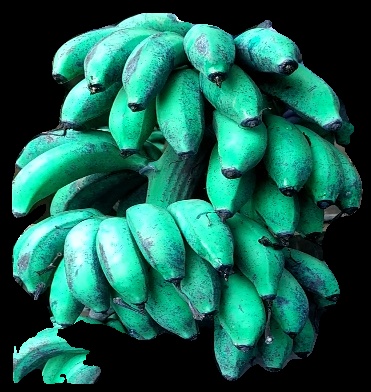
Variety: rasbale
Grade: grade3